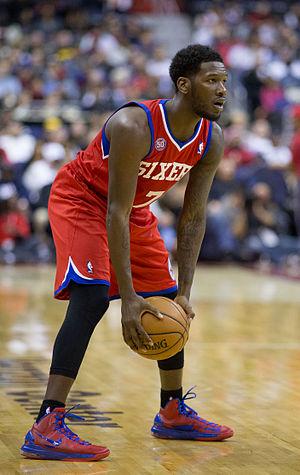
Royal Terence Ivey, né le 20 décembre 1981 à Harlem, New York est un joueur de basket-ball américain. Il évolue au poste d'arrière.